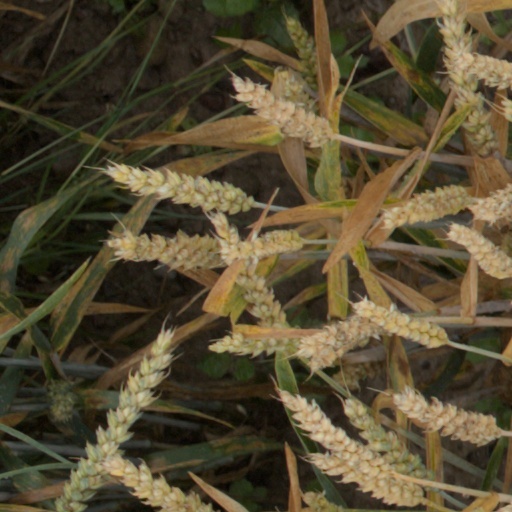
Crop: wheat